Environmental impact of cocoa production

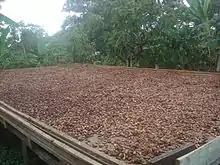
Cacao beans drying in Cunday, Colombia

Cocoa farming can only occur 15 degrees north or south of the Equator. It can take approximately three years after planting for the trees to be fruitful enough to harvest the pods. Cocoa pods are pollinated by tiny flies called midges. Ripe cocoa pods, which are yellow in colour, are then cut down from the trees using a machete. Use of a machete in this fashion, termed machete technology, prevents disease from spreading among cocoa pods, and thereby decreases the need for pesticides. The pods can be very low on branches and easily accessible or higher up on thick branches. Once they are gathered, they are sliced open and the cocoa beans are extracted from the pods. The beans are then spread out, usually between banana leaves, for a number of days to ferment. Next, the seeds are placed in the sun to dry for several more days. After drying, they are gathered, placed into bags and taken to collection offices. From there, they are shipped around the world to be processed into end products.